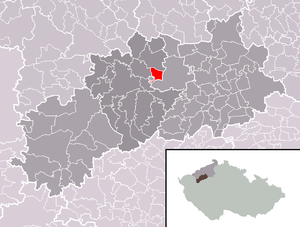
Lišany est une commune du district de Louny, dans la région d'Ústí nad Labem, en Tchéquie. Sa population s'élevait à 163 habitants en 2018.